Kingdom of Jesus Christ (church)

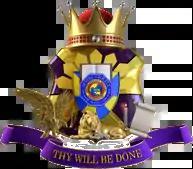
Seal

The Kingdom of Jesus Christ (KOJC or KJC), officially the Kingdom of Jesus Christ, The Name Above Every Name, Inc., is a Philippine-based nontrinitarian Restorationist church. It was founded by pastor Apollo Quiboloy, who self-styles himself as the "Appointed Son of God". Quiboloy, who is currently in prison, is alleged to have conducted numerous sexual abuses of children who he forces to have intercourse with him "in the name of God", aided by his close ultra-religious allies.